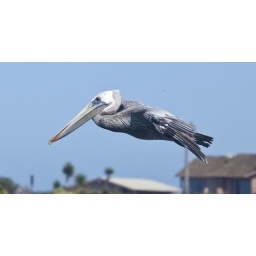
over hill dale and foreclosed houses i come